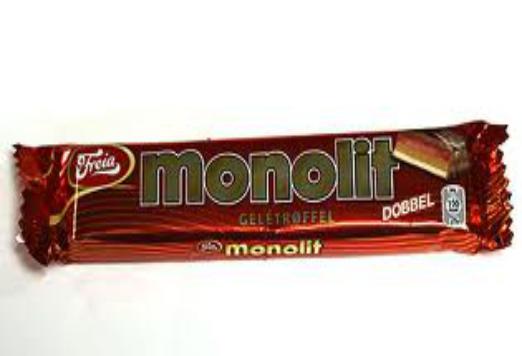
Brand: Freia
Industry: Food